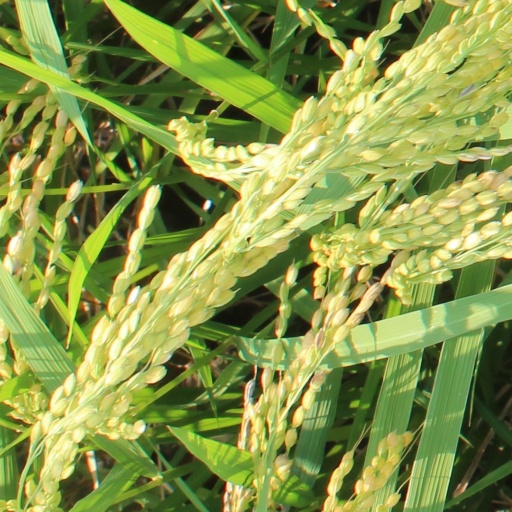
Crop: rice